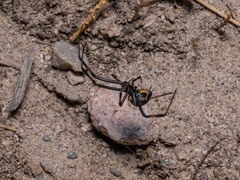
Species: Lactrodectus_hesperus